Eastern span replacement of the San Francisco–Oakland Bay Bridge

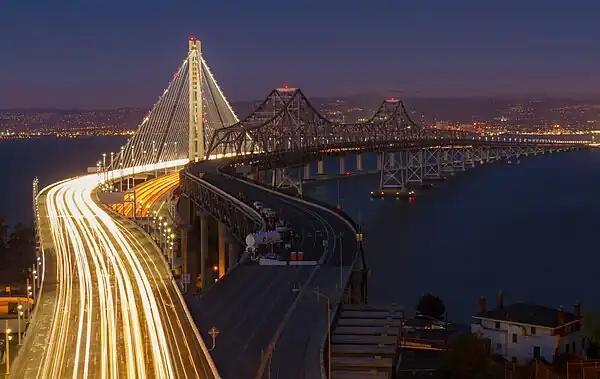
View of original eastern span (right) and its replacement (left), just days after transfer of traffic

The eastern span replacement of the San Francisco–Oakland Bay Bridge was a construction project to replace a seismically unsound portion of the Bay Bridge with a new self-anchored suspension bridge (SAS) and a pair of viaducts. The bridge is in the U.S. state of California and crosses the San Francisco Bay between Yerba Buena Island and Oakland. The span replacement took place between 2002 and 2013, and is the most expensive public works project in California history, with a final price tag of $6.5 billion, a 2,500% increase from the original estimate of $250 million, which was an "initial" estimate for a seismic retrofit of the span, not the full span replacement ultimately completed. Originally scheduled to open in 2007, several problems delayed the opening until September 2, 2013. With a width of , comprising 10 general-purpose lanes, it is the world's widest bridge according to Guinness World Records.